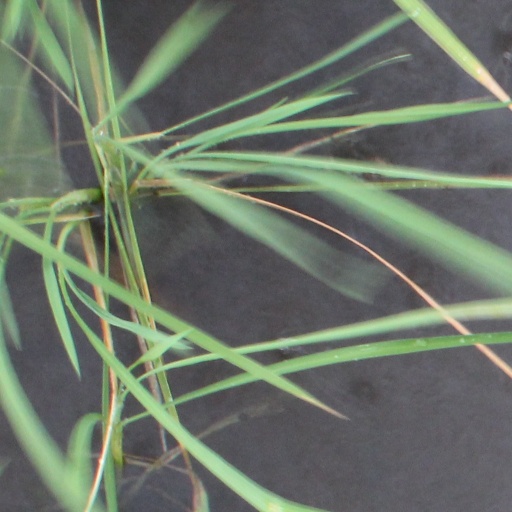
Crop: rice